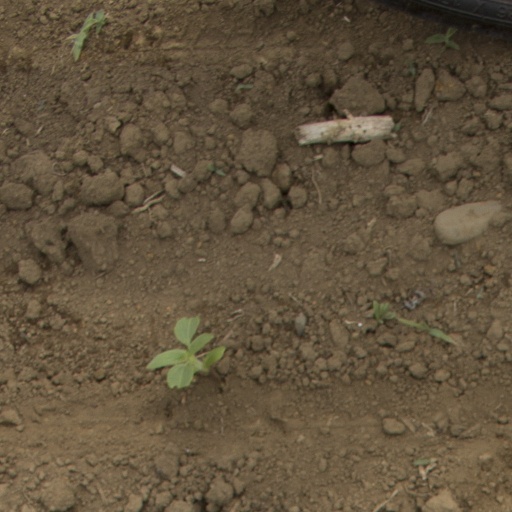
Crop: Jerusalem artichoke